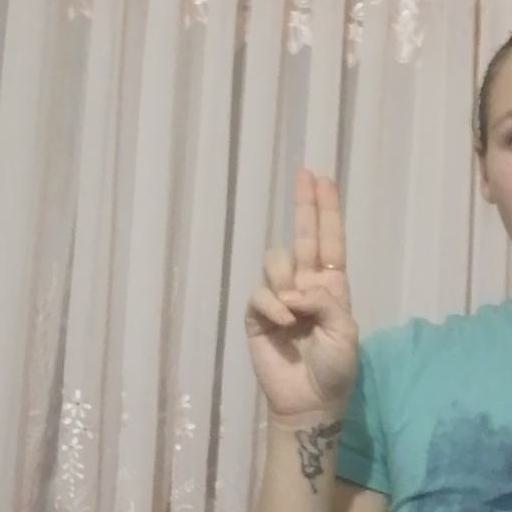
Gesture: two_up